E. H. Calvert

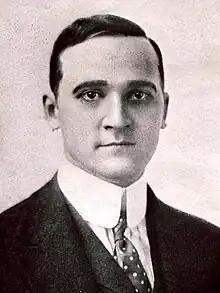
Calvert in 1916

Elisha Helm Calvert (born William Helm; June 27, 1863 – October 5, 1941) was an American film actor and director. He appeared in more than 170 films, as well as directing a further 60 titles.